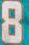
Number: 8